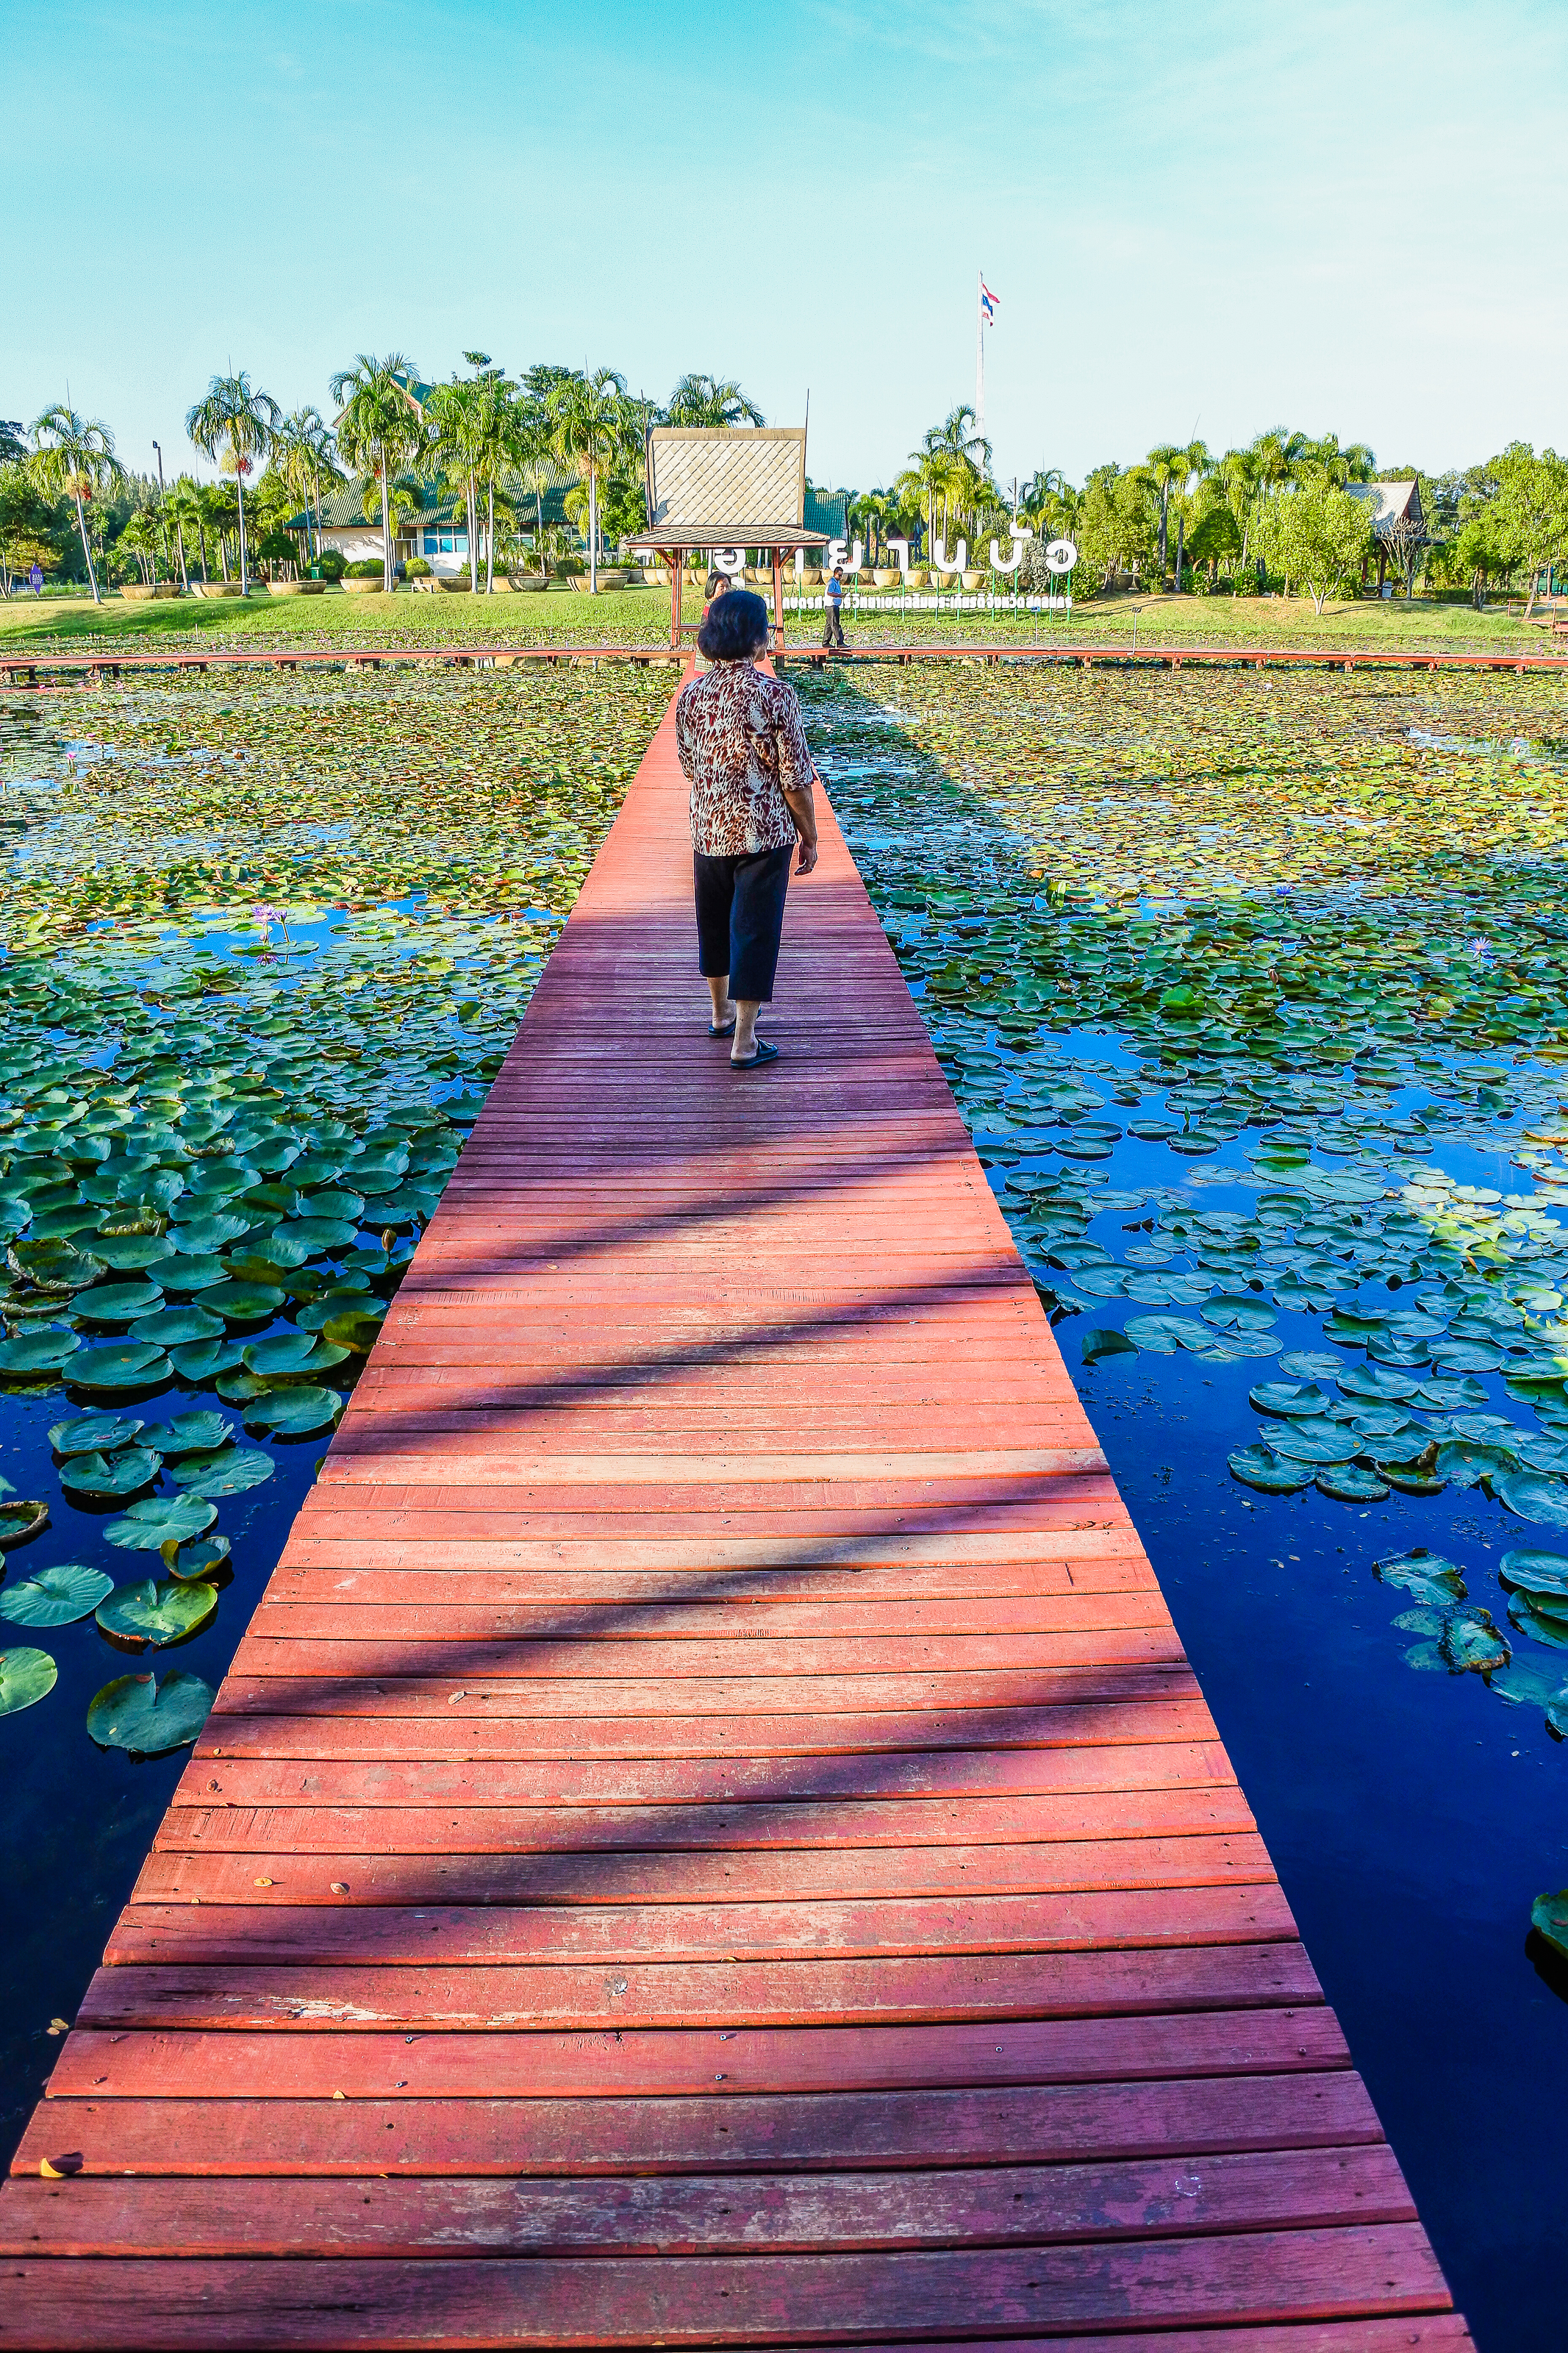
beauty, hall, lotus, beautiful, nakhon, bloom, white, pavilion, thailand, wood, floral, sky, natural, thai, water, background, plant, waterfront, bridge, lake, colorful, pond, sunrise, tourism, house, summer, tourist, park, art, blossom, green, wallpaper, nature, could, asia, asian, leaf, flower, outdoor, tropical, blue, wooden, sunset, lily, garden, fresh, travel, landscape, naga, sakon, reflection, boardwalk, walkway, dock, leisure, pier, nonbuilding structure, vacation, water lily, river, horizon, sea, reflecting pool